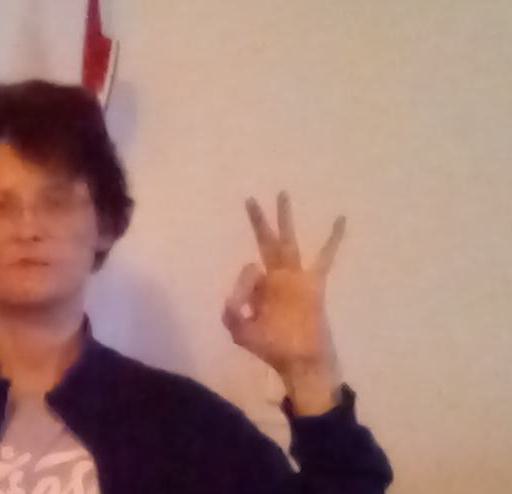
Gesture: ok